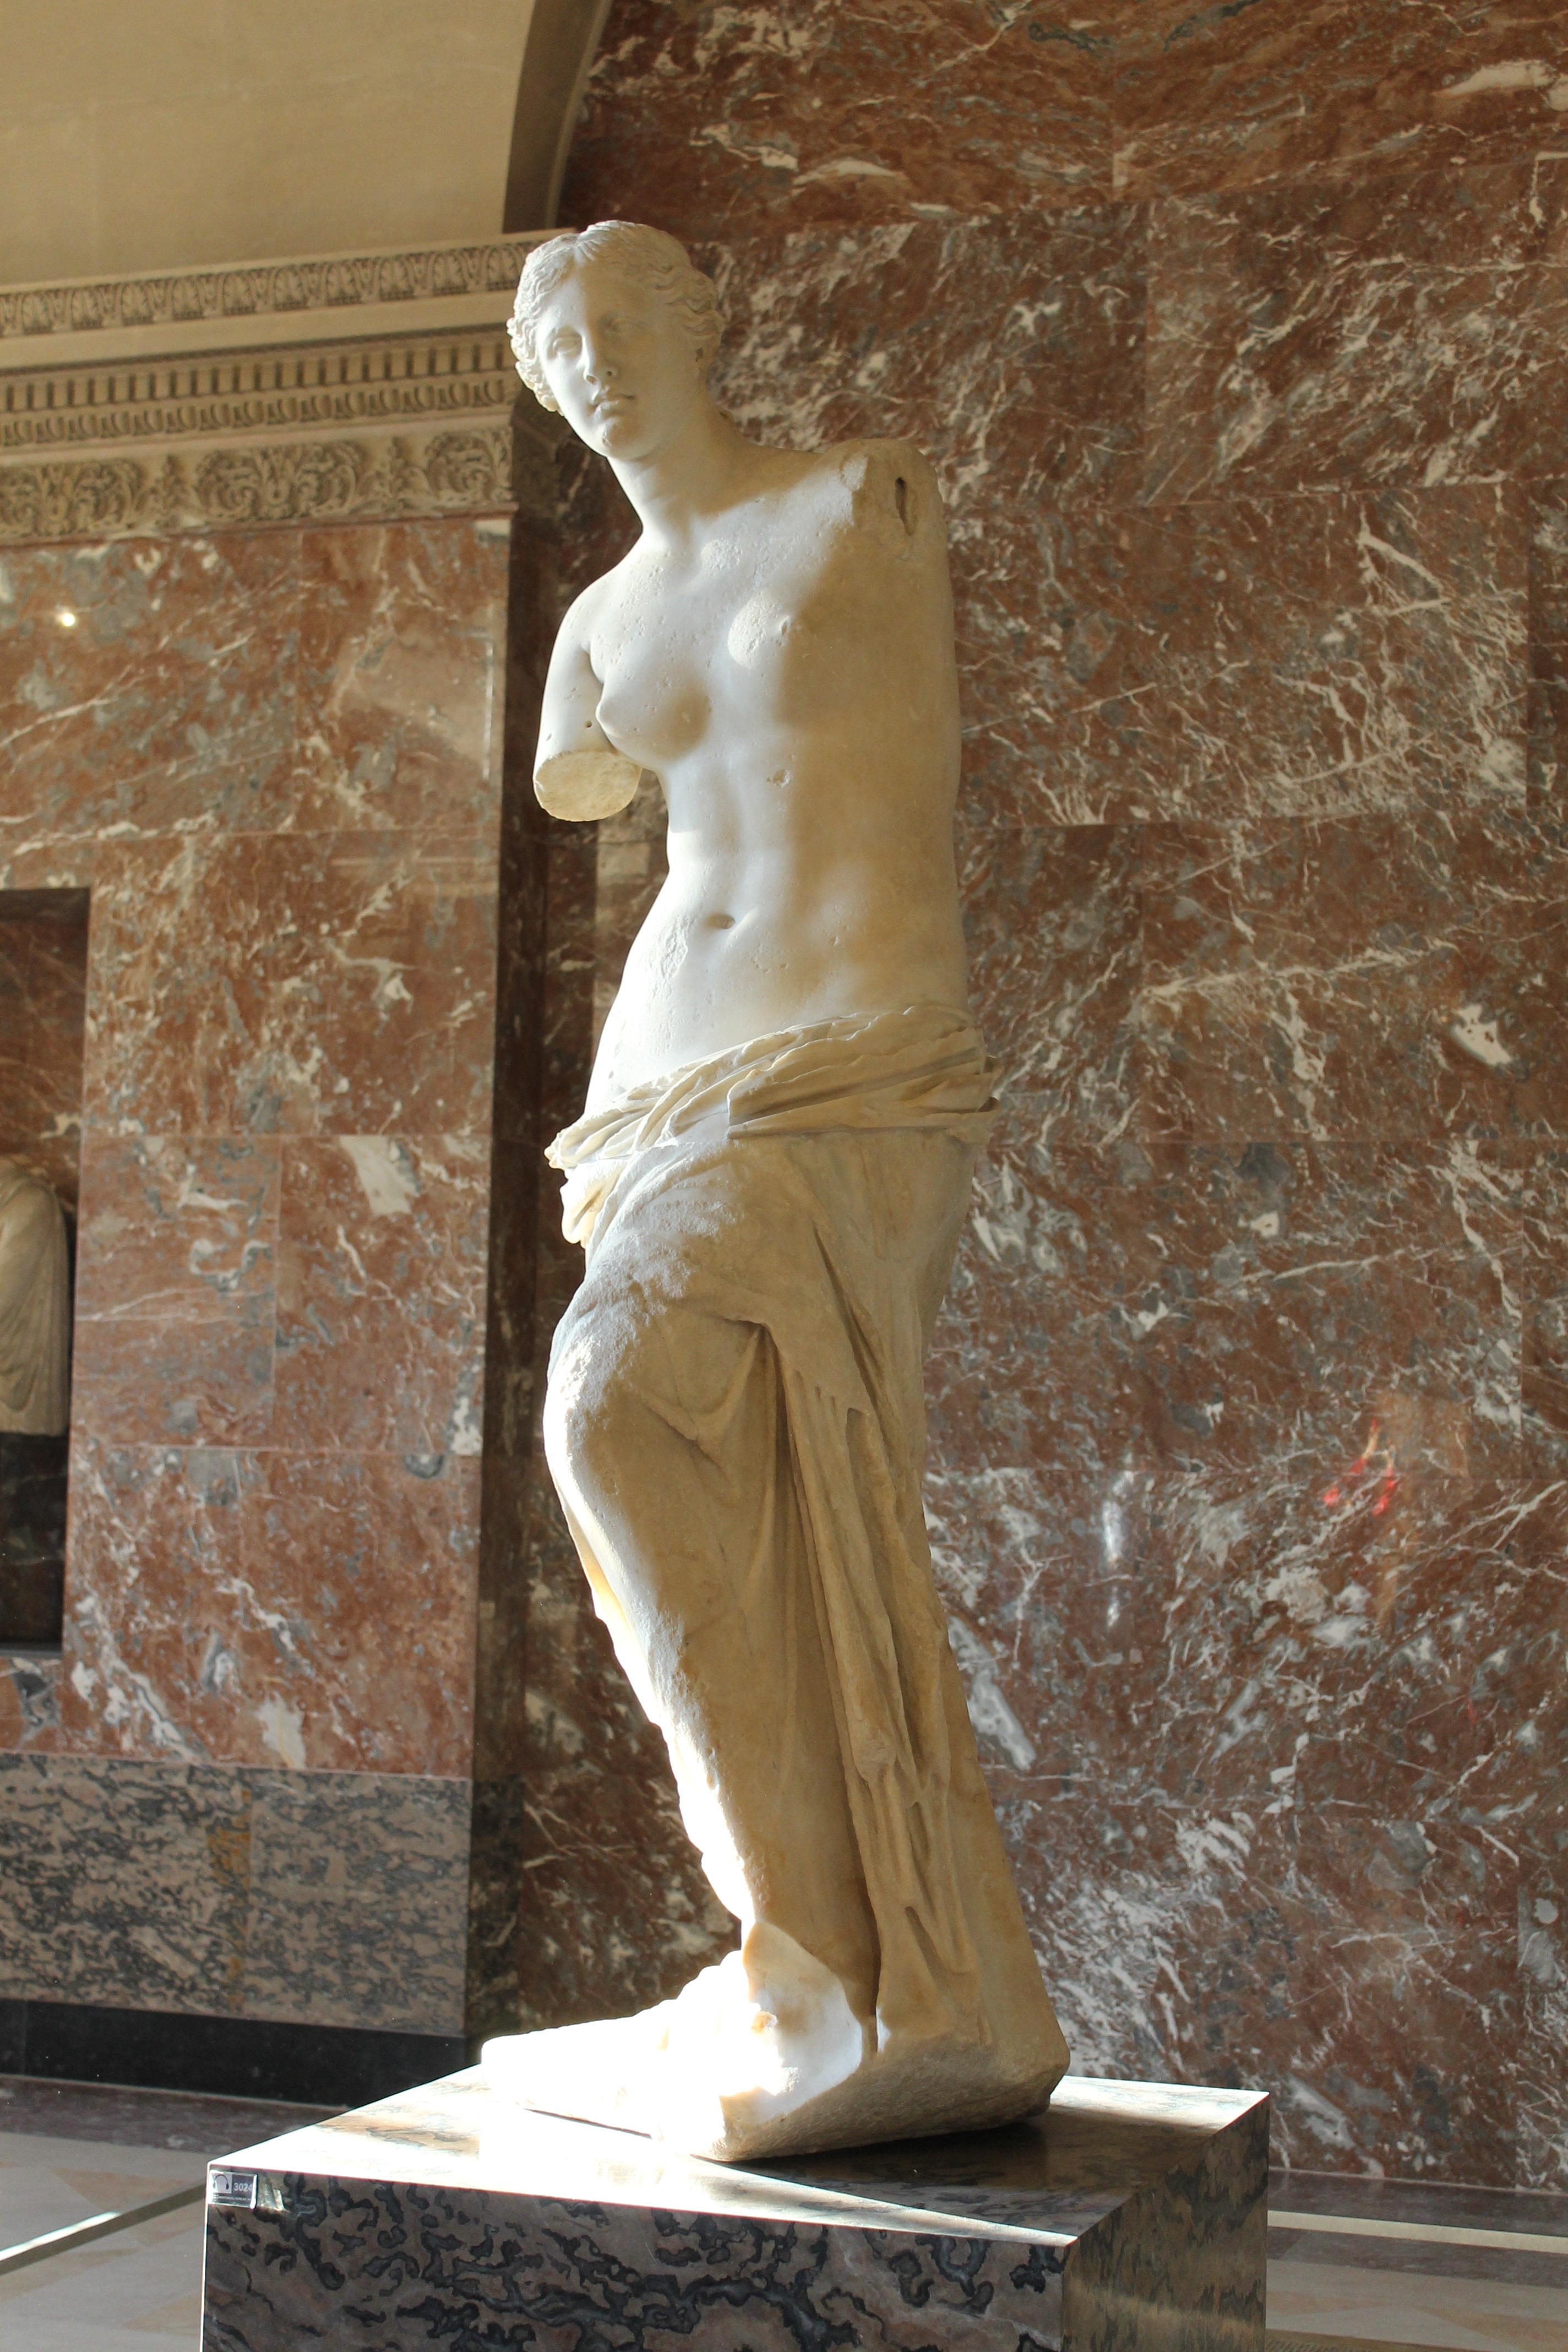
paris, monument, statue, greek, louvre, museum, sculpture, art, temple, culture, carving, venus, stone carving, ancient history, human positions